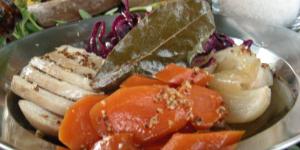
pavo en escabeche